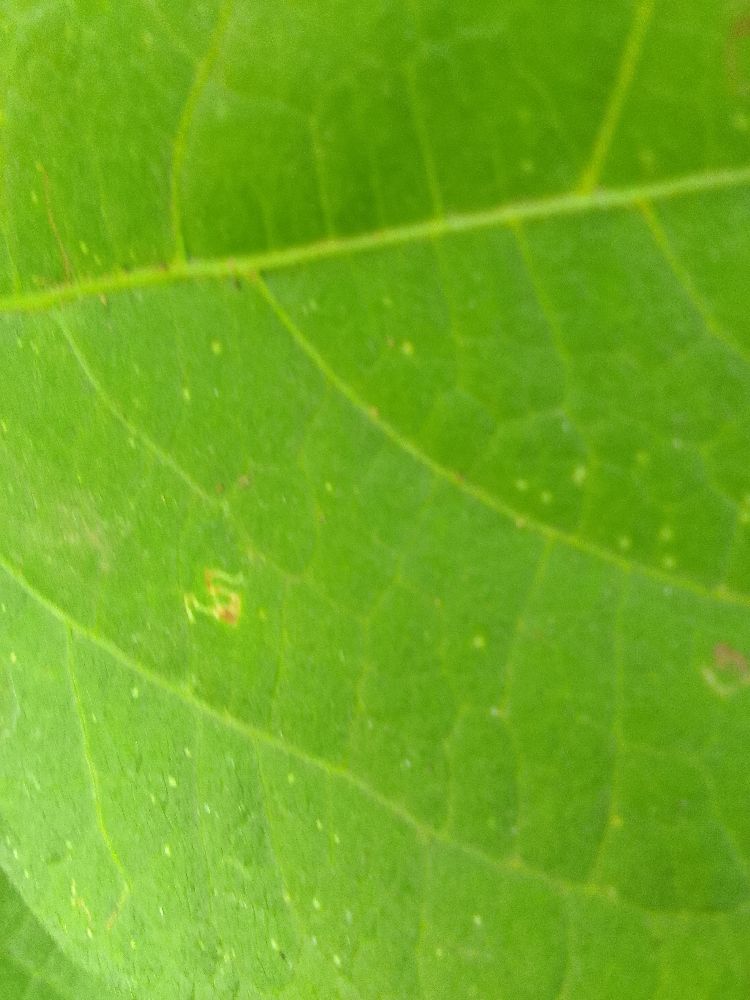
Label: healthy